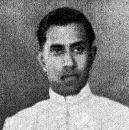
Age: 21